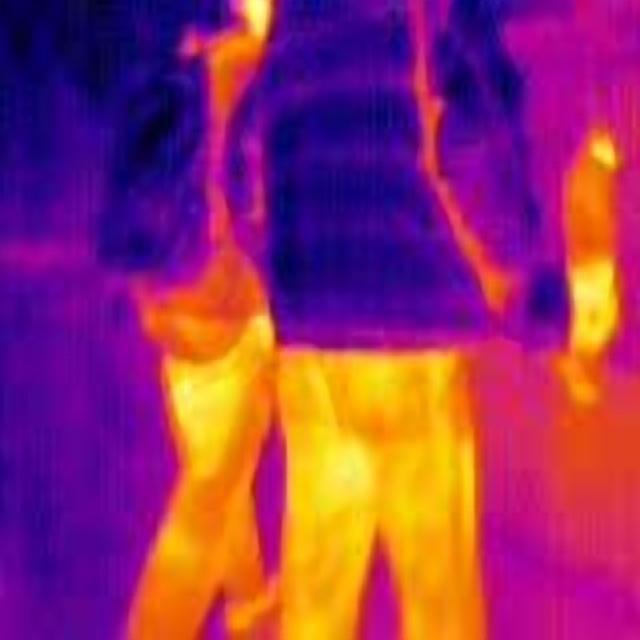
Detected objects:
label: person
label: person
label: person